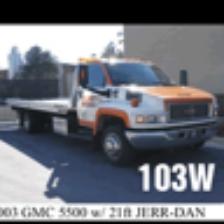
Label: NonHuman